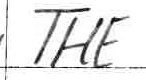
Label: the